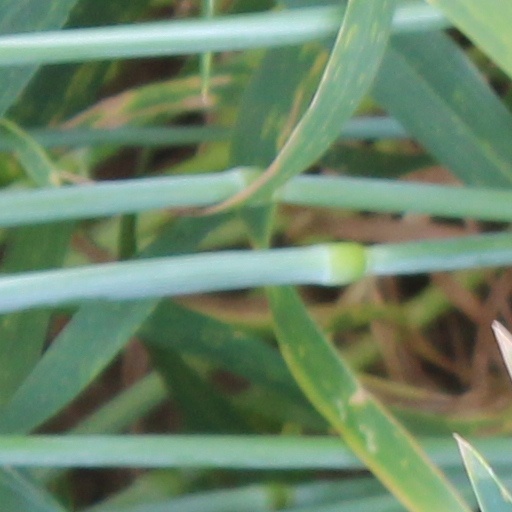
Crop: wheat